Truckee, California

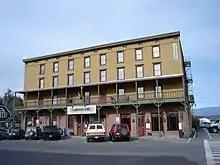
Truckee Hotel

The town is governed by a five-member Town Council, which elects one of its members as Mayor; the mayor presides over meetings and ceremonial events, but has no other special responsibilities.